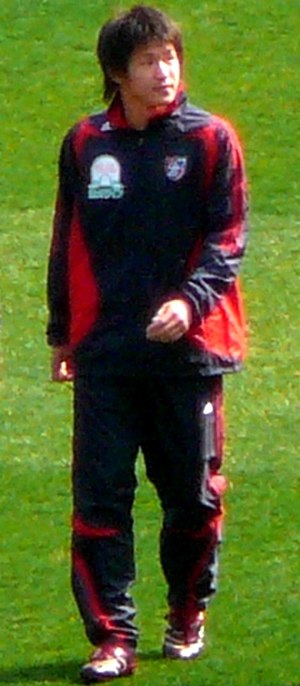
Kazunori Yoshimoto
Kazunori Yoshimoto er en japansk fodboldspiller, som spiller for den japanske fodboldklub Avispa Fukuoka.